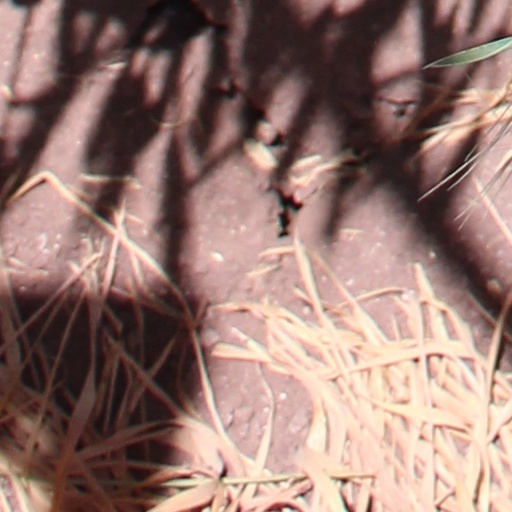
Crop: wheat